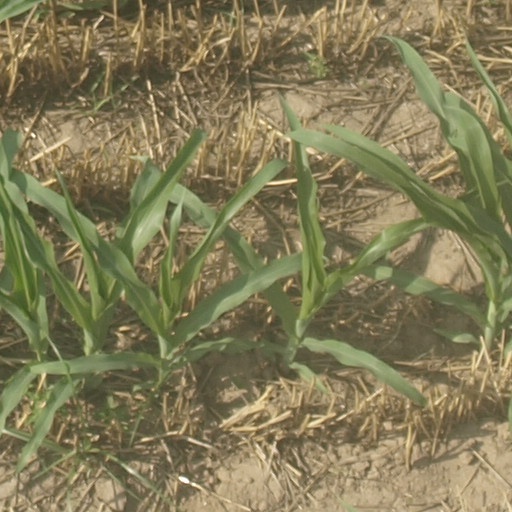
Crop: maize; corn